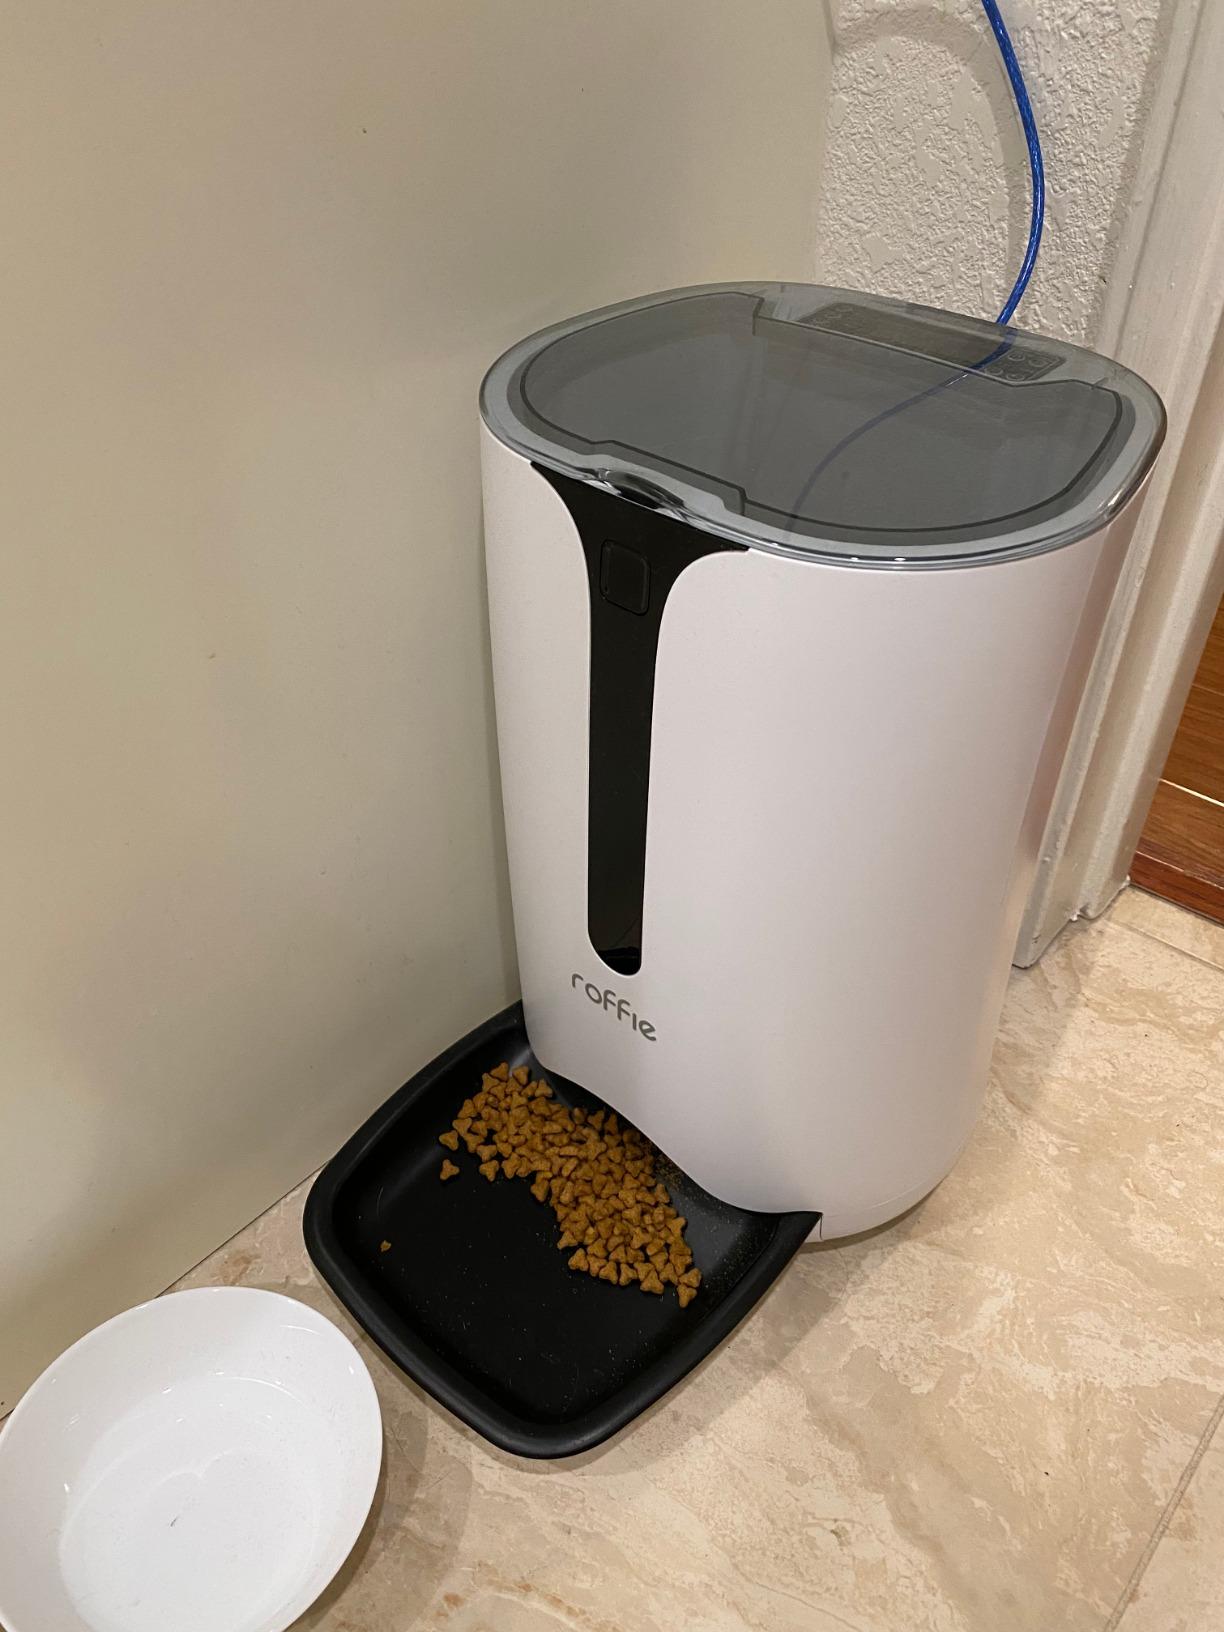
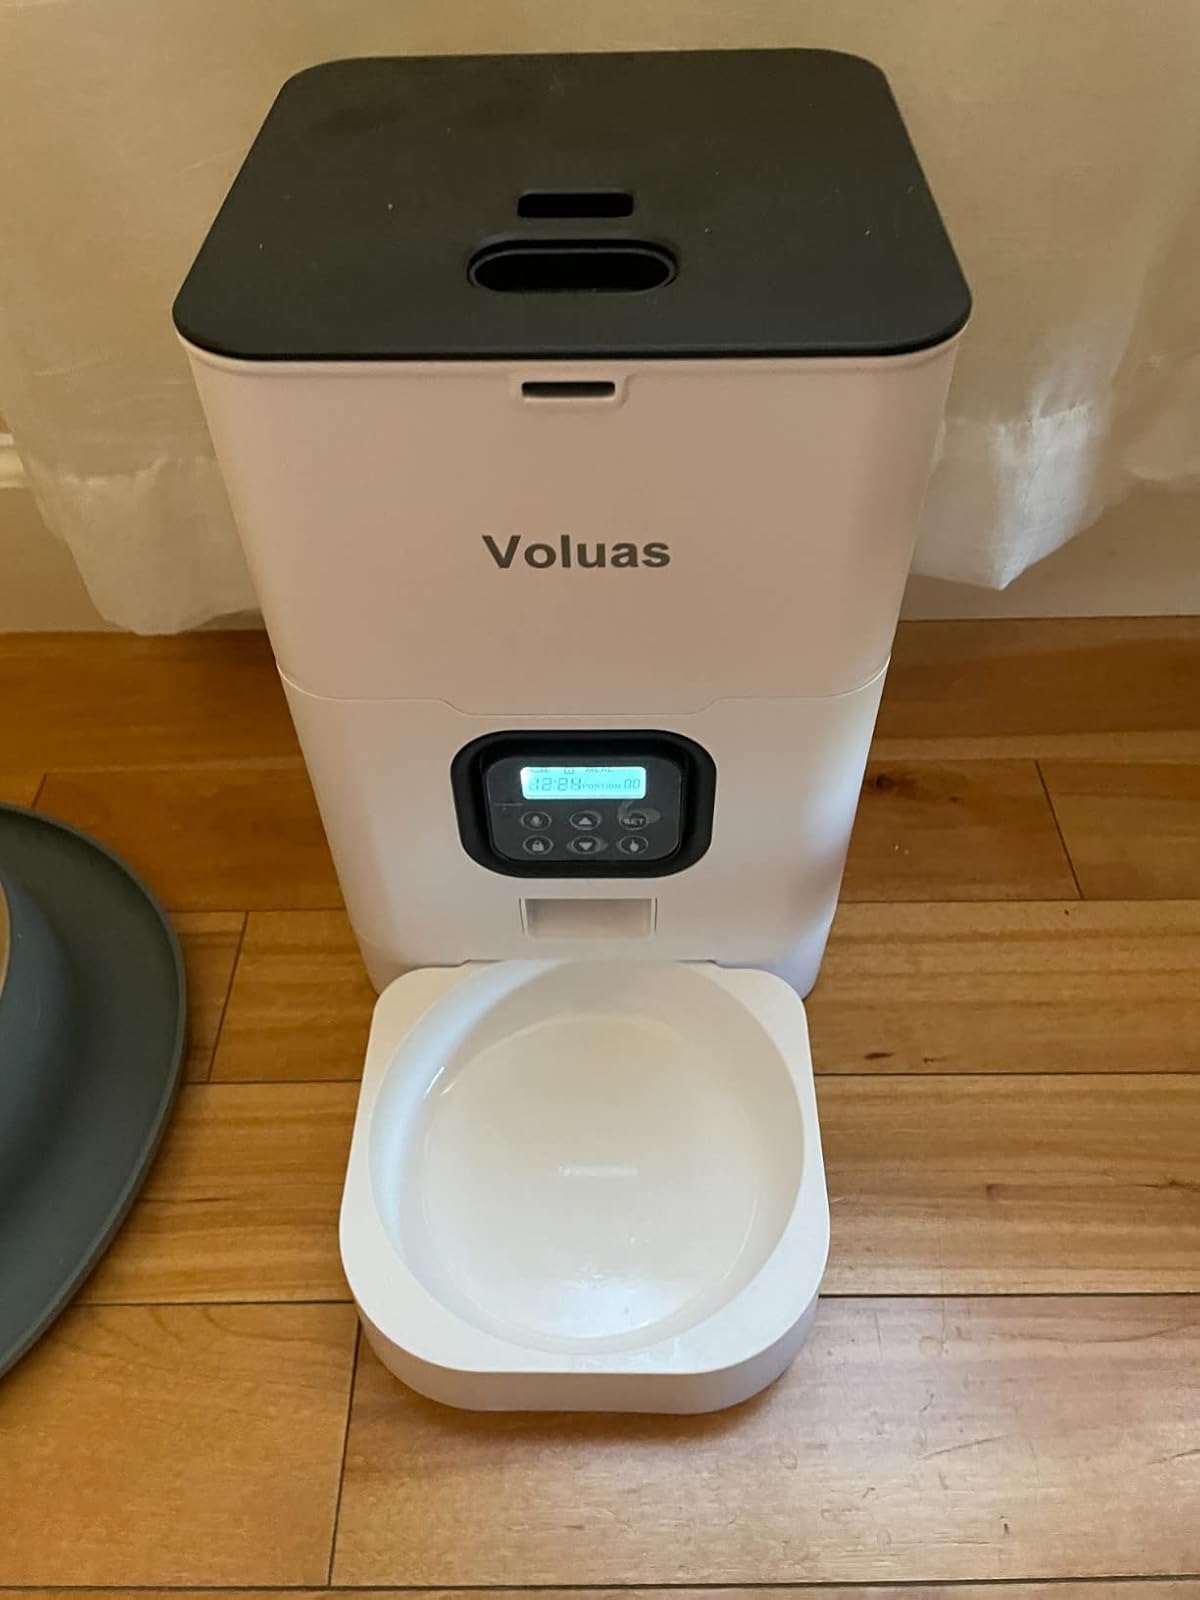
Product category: items_feeder
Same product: no